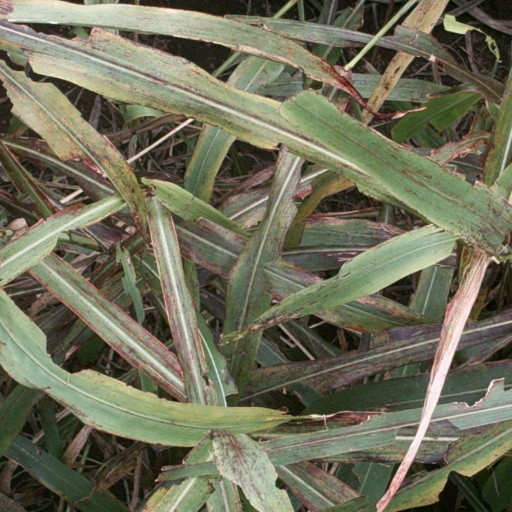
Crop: sorghum